People Mountain People Sea (film)

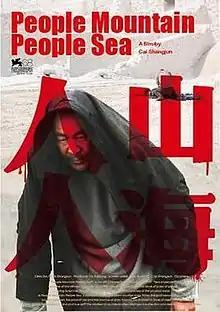

People Mountain People Sea (人山人海, Rén shān rén hǎi) is a 2011 Chinese film directed by Cai Shangjun. It was selected for the main competition at the 68th Venice International Film Festival. The film follows a man as he attempts to track down his brother's murderer.